Agra Bear Rescue Facility

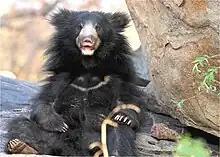
The Sloth Bear.

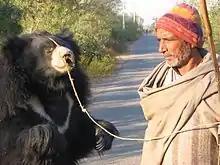
A dancing bear and its Kalandar Master.

The sloth bear ("Melurus ursinus") is a medium-sized omnivorous species of bear found in the Indian subcontinent, predominantly India, with a small population in Nepal and Bhutan, and a sub-species in Sri Lanka. It is listed as vulnerable on the IUCN Red list.